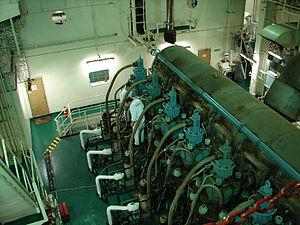
Moteur Diesel de propulsion du VLCC Algarve